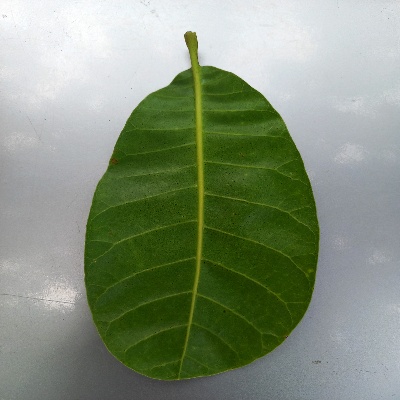
Crop: Cashew
Condition: healthy